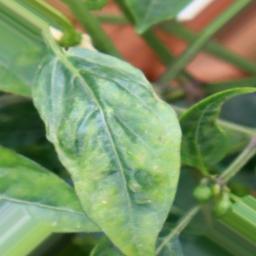
Label: nutritional